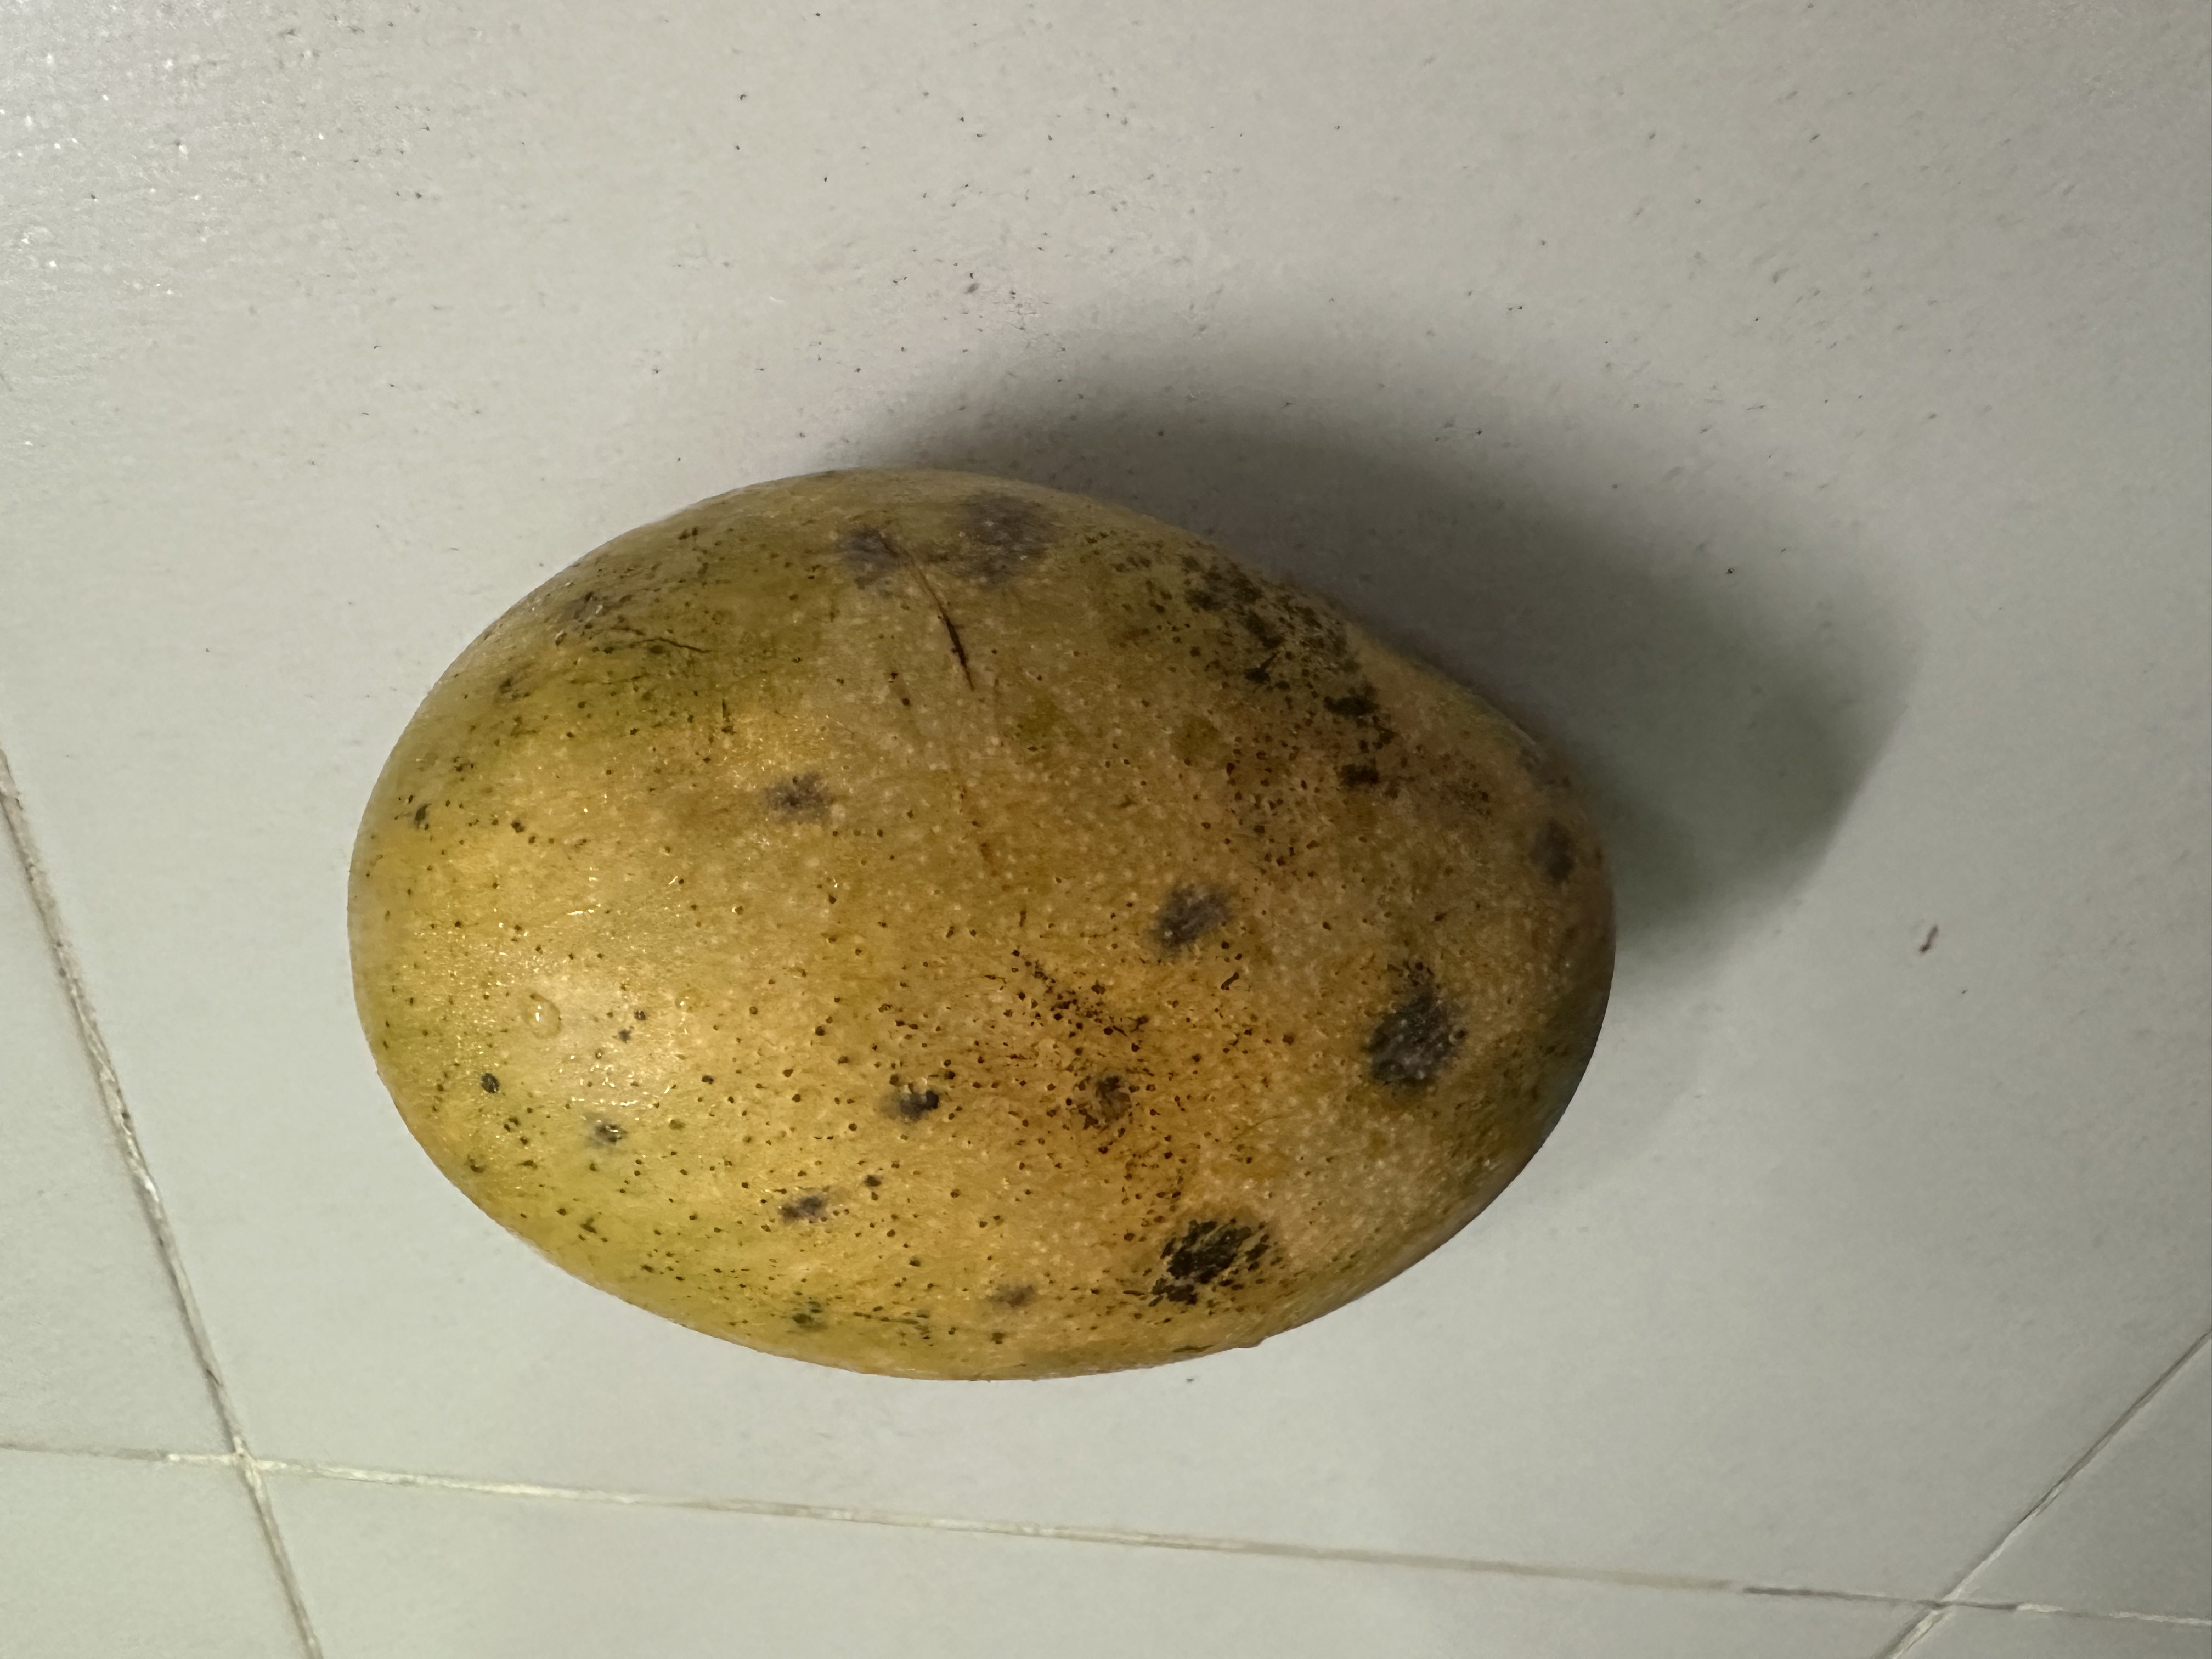
Mango variety: Mollika